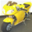
Label: motorcycle